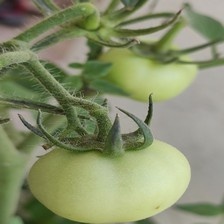
Label: tomato